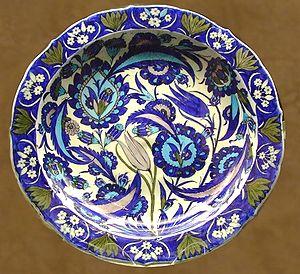
L'appellation céramique d'Iznik désigne les productions réalisées à partir du milieu du XVᵉ siècle dans la ville d'İznik en Turquie.
Le style saz s'applique à une forme décorative déployée sous l'empire ottoman, reconnaissable en particulier à la présence de longues feuilles dentelées.